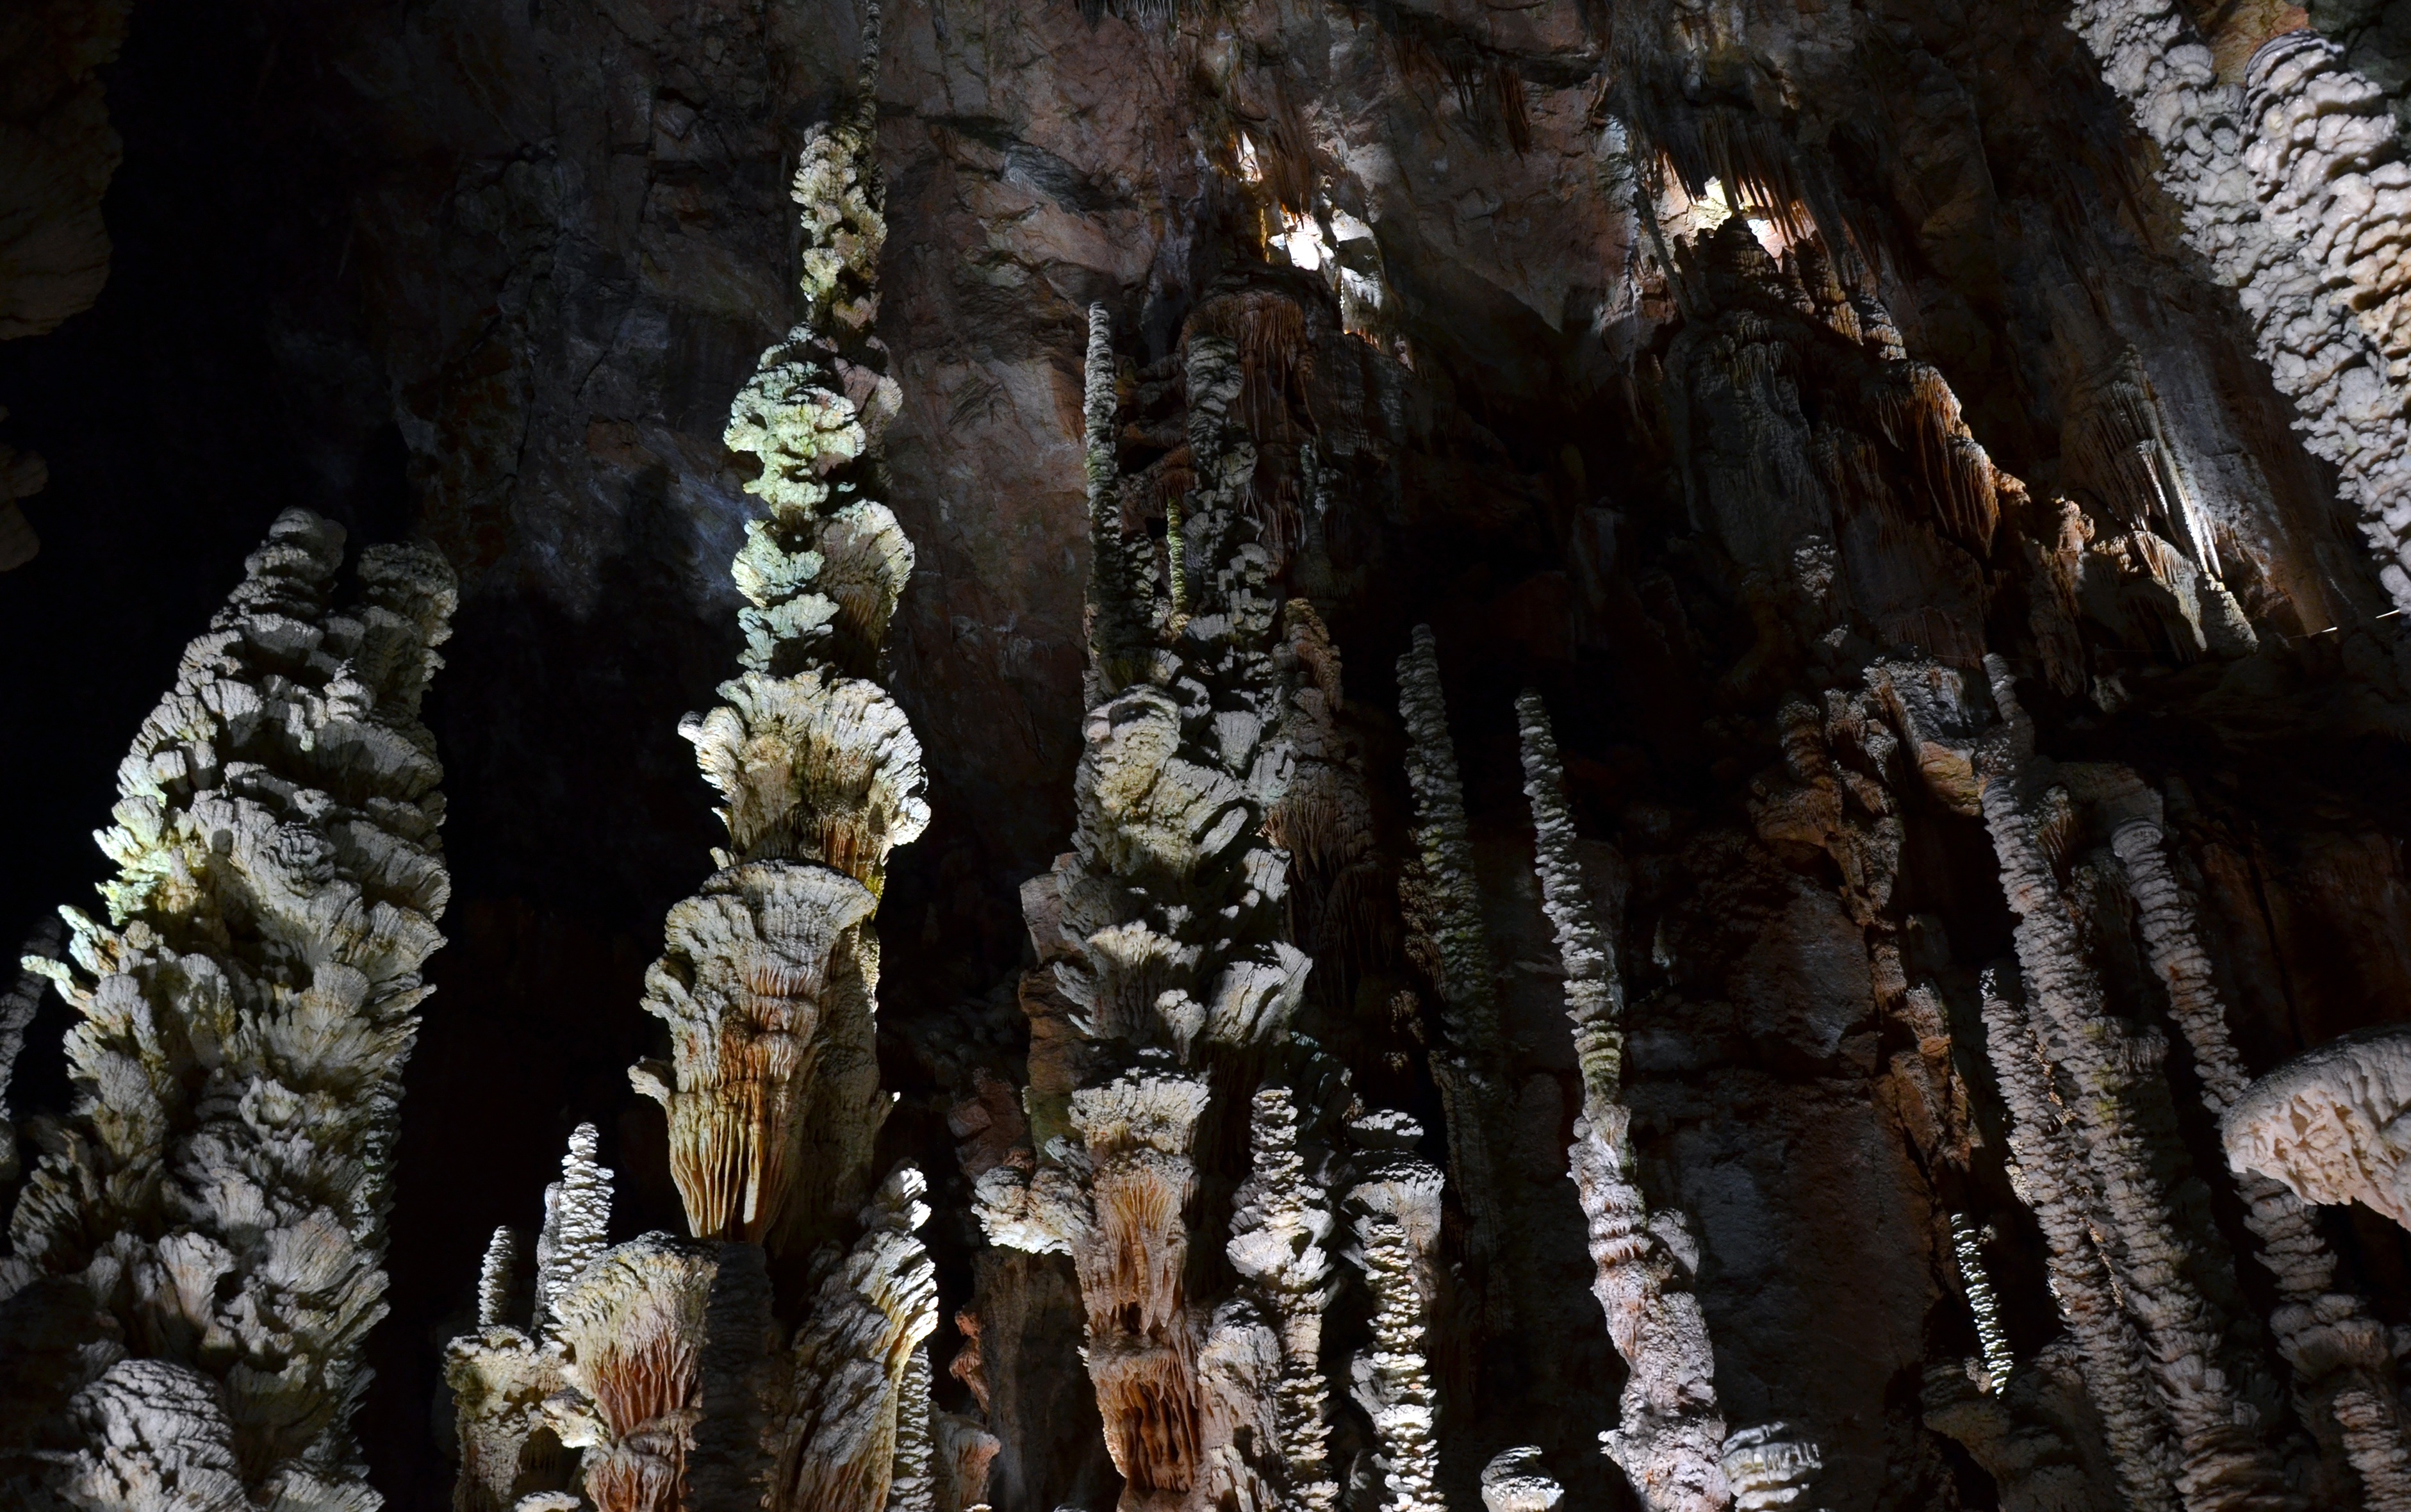
formation, france, cave, illuminated, geology, stalagmite, stalactite, karst, landform, stalagmites, aven armand, cevennes national park, geographical feature, speleothem